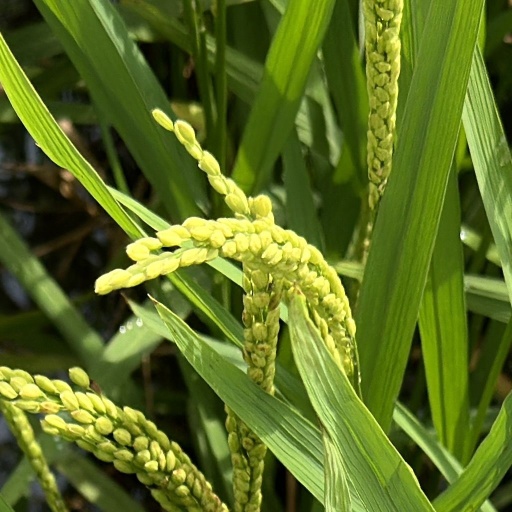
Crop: rice